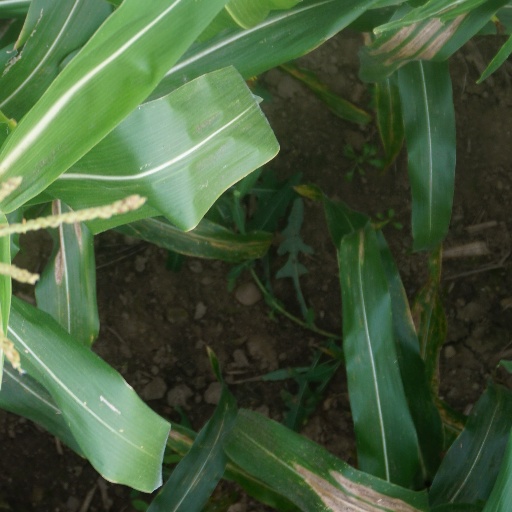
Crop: maize; corn